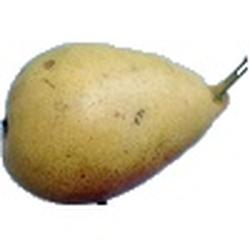
Label: Pear